Governor R. M. McLane (steamboat)

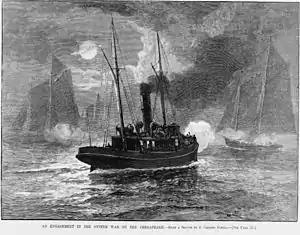
Engagement in the oyster war on the Chesapeake, 1886. Unidentified but possibly "Governor R. M. McLane".

The steamer was part of the Maryland's Oyster Police Force (“Oyster Navy”) established in 1868 by the General Assembly to protect the state's oyster industry from local and out of state dredgers and enforce a licensing system. Resistance came from oyster poachers, termed "oyster pirates" locally, resulting in armed conflicts between vessels that eventually included small cannon. "Governor R. M. McLane" replaced the first "Oyster Navy" steamer "Leila" in 1884. "Leila" had been armed with a 12-pound Dahlgren boat howitzer and engaged in at least one major fight in February 1884 and that weapon may have been transferred to the later steamer that had that type of gun. On 10 December 1888 "Governor R. M. McLane", responding to a pirate attack that involved firing on a passenger steamer on the Chester River was ambushed by a flotilla of pirate boats. The steamer responded by ramming and sinking two boats and taking twenty-four pirates prisoner. The police schooner "Julia Hamilton" found pirates on oyster beds in late December, ordered them off, but they returned and the police schooner attacked them resulting in several hours engagement with over 600 shots fired by police aboard "Julia Hamilton". The pirates were routed, one being shot through an arm and boats riddled. State forces were reinforced by "Governor R. M. McLane" and five dredging schooners were captured, though their captains escaped, and towed into Cambridge, Maryland.